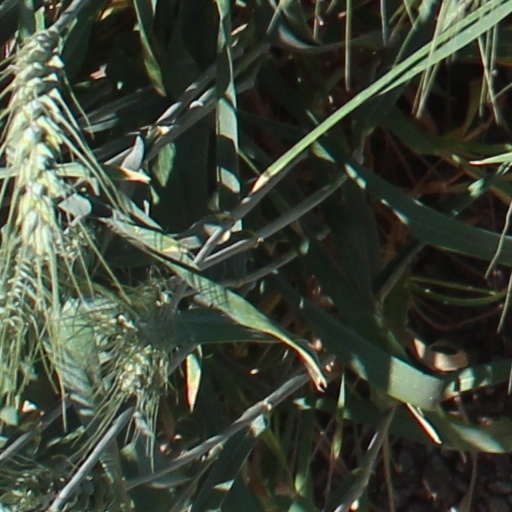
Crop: wheat